Hurricane Maria

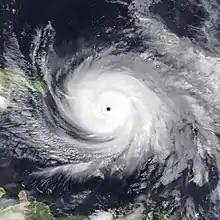
Maria at peak intensity while southeast of the U.S. Virgin Islands early on September 20

Hurricane Maria was an extremely powerful and devastating tropical cyclone that affected the northeastern Caribbean in September 2017, particularly in the U.S. territory of Puerto Rico, which accounted for 2,975 of the 3,059 deaths. It is the deadliest and costliest hurricane to strike the island of Puerto Rico, and is the deadliest hurricane to strike the country of Dominica and the territory of the U.S. Virgin Islands. The most intense tropical cyclone worldwide in 2017, Maria was the thirteenth named storm, eighth consecutive hurricane, fourth major hurricane, second Category 5 hurricane, and deadliest storm of the extremely active 2017 Atlantic hurricane season. With over 3,000 deaths and a minimum central pressure of , Maria was both the deadliest Atlantic hurricane since Jeanne in 2004, and the eleventh most intense Atlantic hurricane on record, respectively. Total monetary losses are estimated at upwards of $91.61 billion (2017 USD), almost all of which came from Puerto Rico, ranking it as the fourth-costliest tropical cyclone on record.